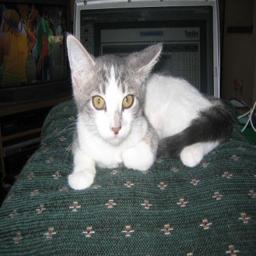
Animal: cats